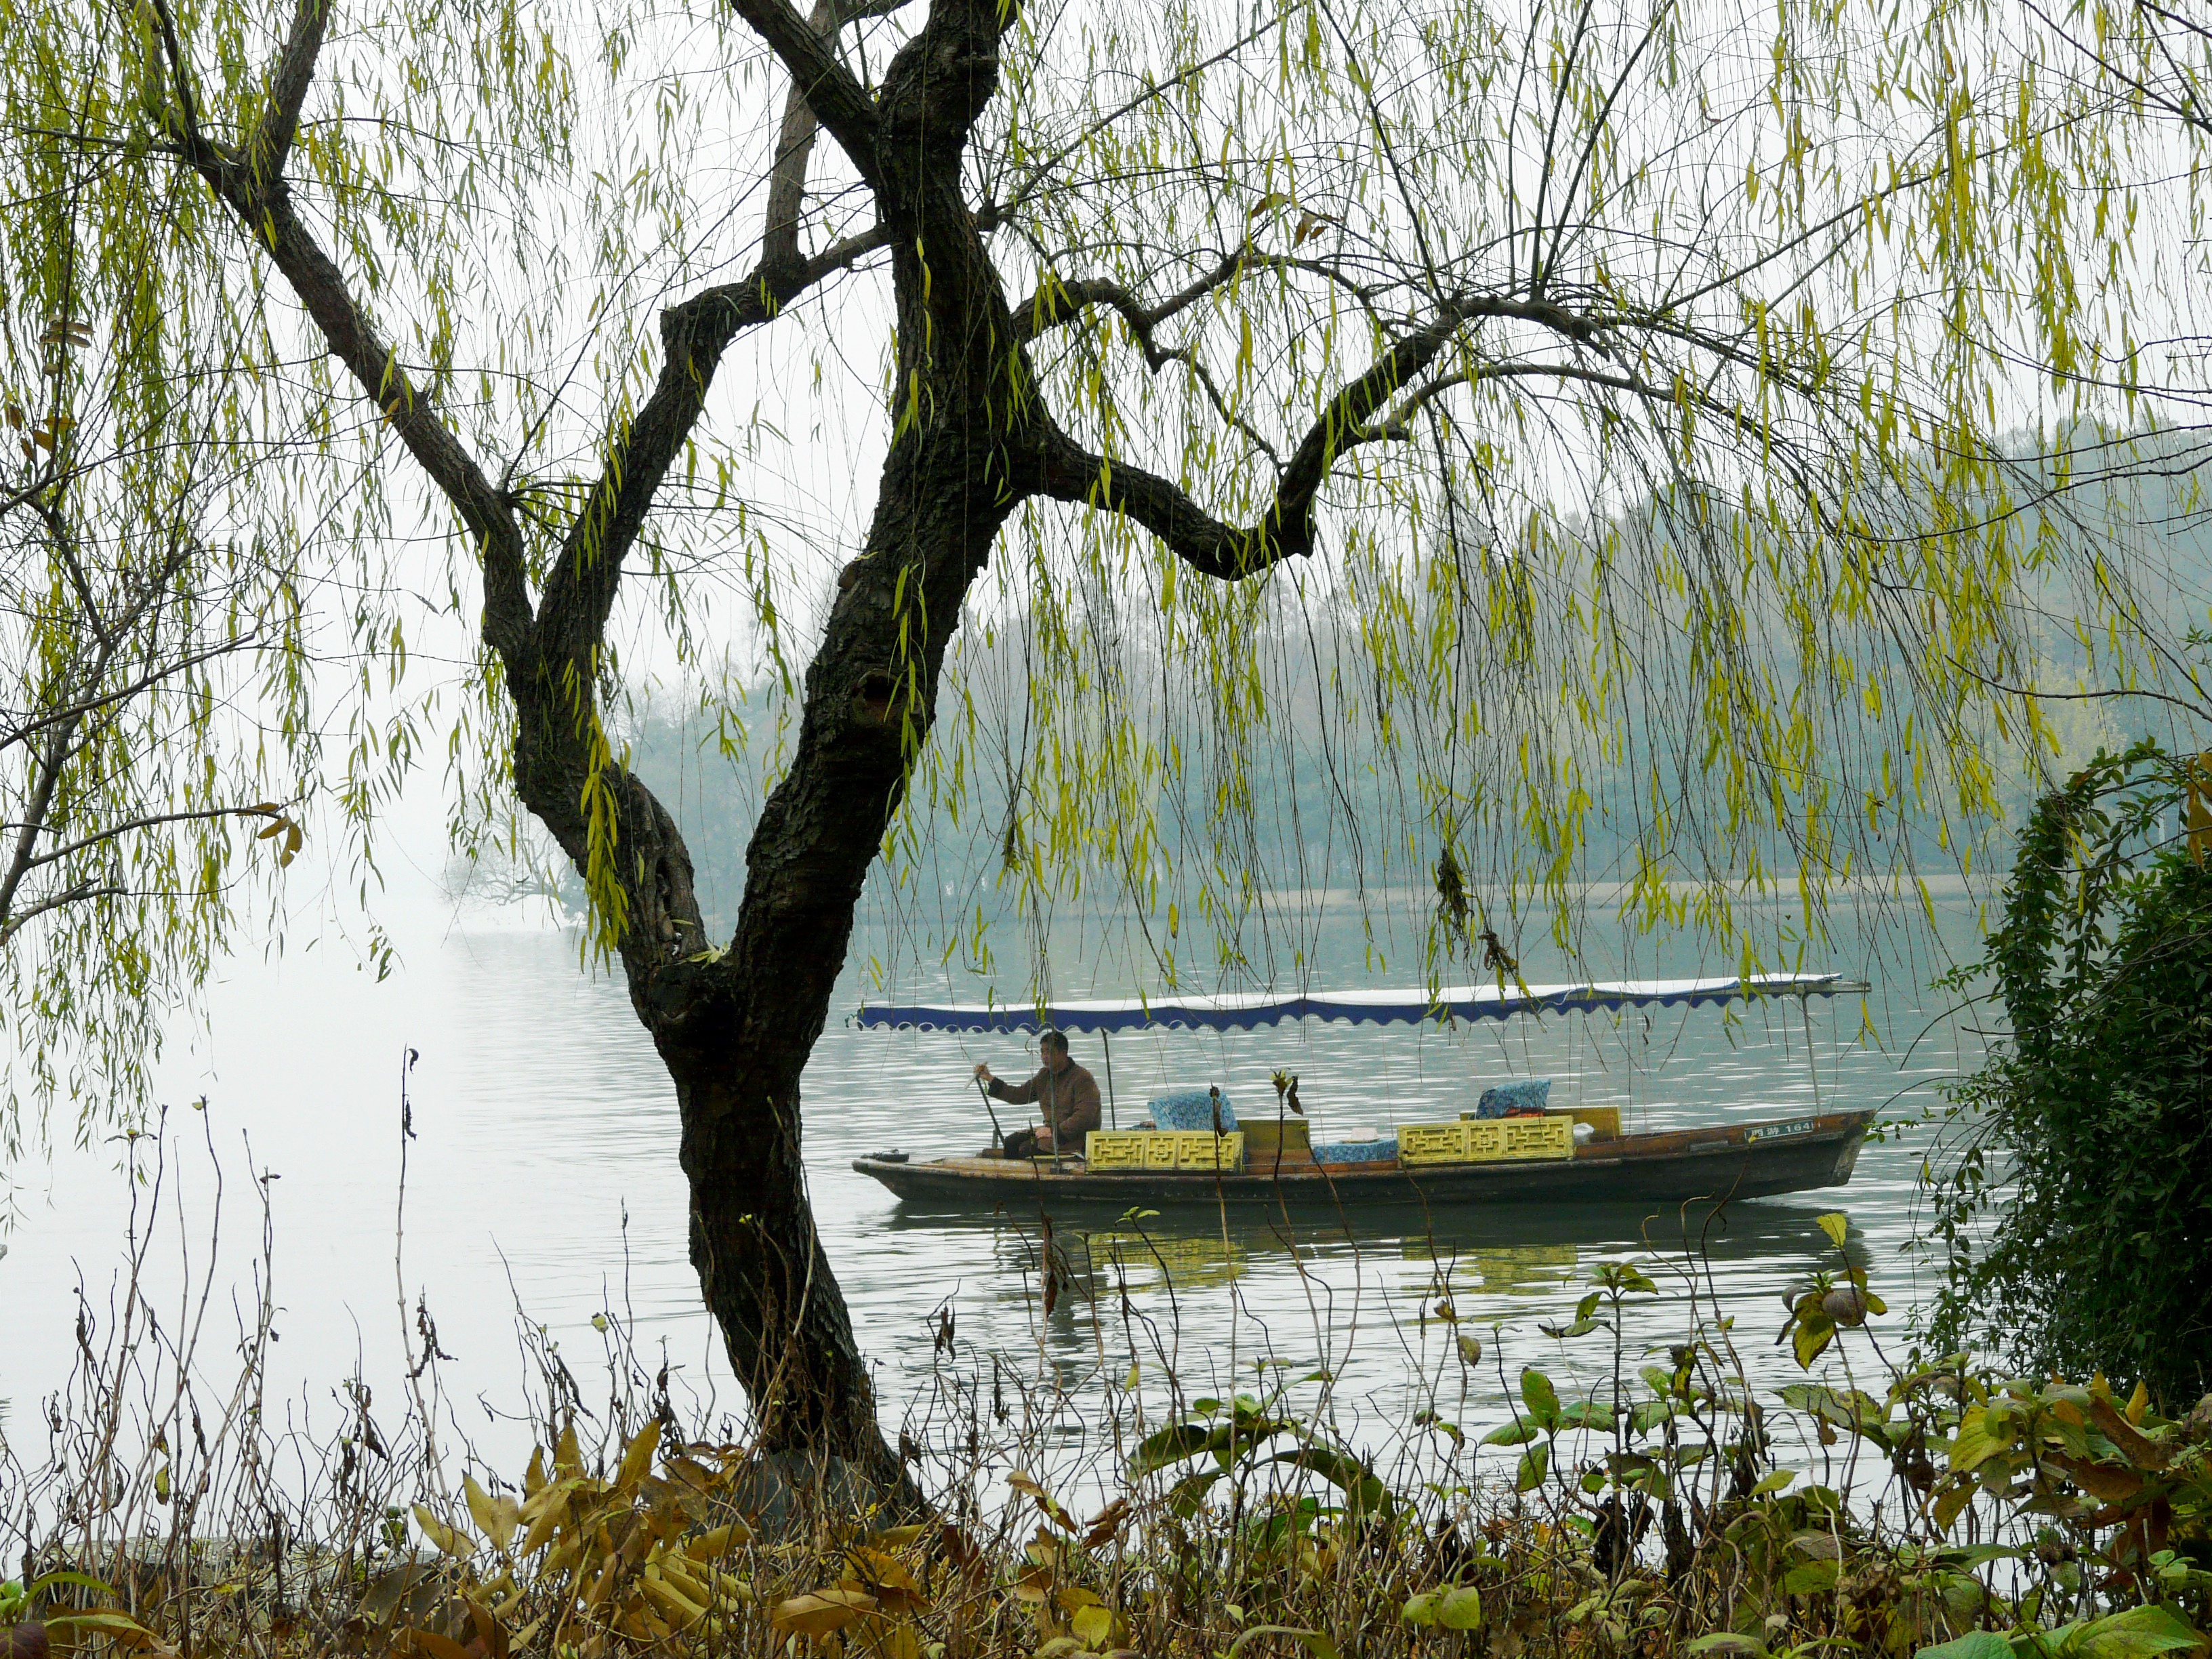
man, tree, water, nature, swamp, branch, cold, winter, boat, morning, flower, lake, river, tourist, travel, reflection, scenery, waterway, lakeside, wetland, beautiful, woodland, habitat, china, west lake, hangzhou, natural environment, woody plant, bayou, xi hu